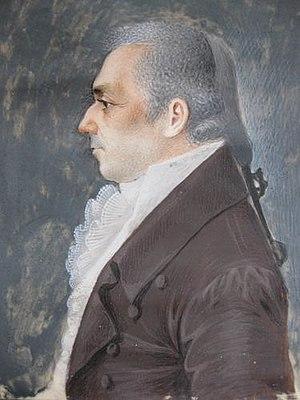
Gottlob Ernst Schulze est un philosophe allemand qui exerçait une grande influence sur Arthur Schopenhauer quand ce dernier étudiait à l’Université de Göttingen, où il était professeur de philosophie, le recommandant de se concentrer sur la philosophie de Kant et de Platon. Son livre le plus connu est nommé Aenesidemus. Cette œuvre, qui tente notamment de réhabiliter le scepticisme de Hume contre la toute récente Critique de la raison pure de Kant, a exercé une importante influence sur Fichte, auteur d'une Récension de l'Enésidème.